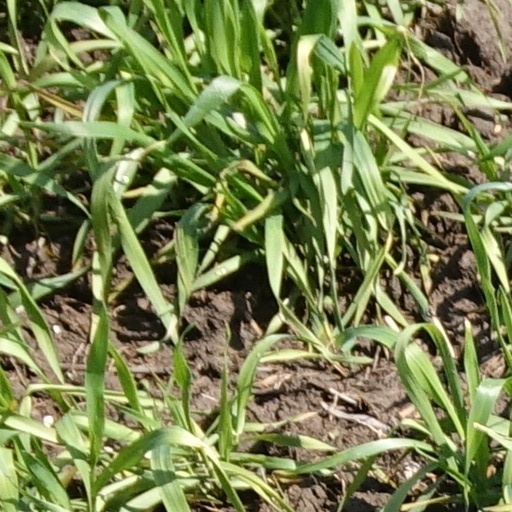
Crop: wheat